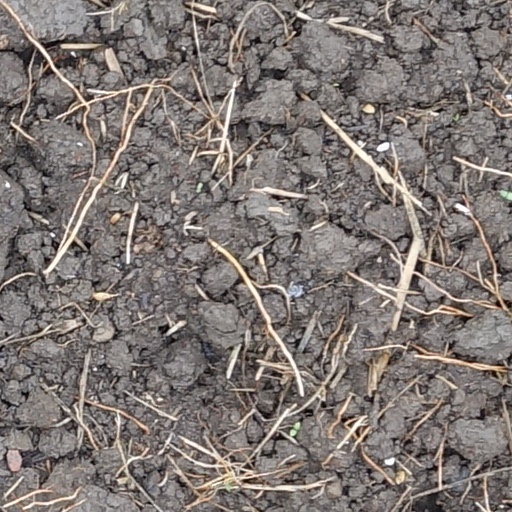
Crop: wheat